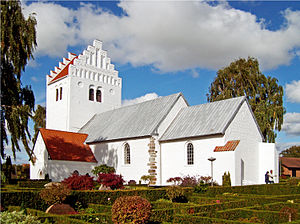
Egå
Kirke i Egå
fra sydøst
Egå er en bydel i Aarhus, beliggende ca. 8 km nordnordøst for Aarhus Centrum.